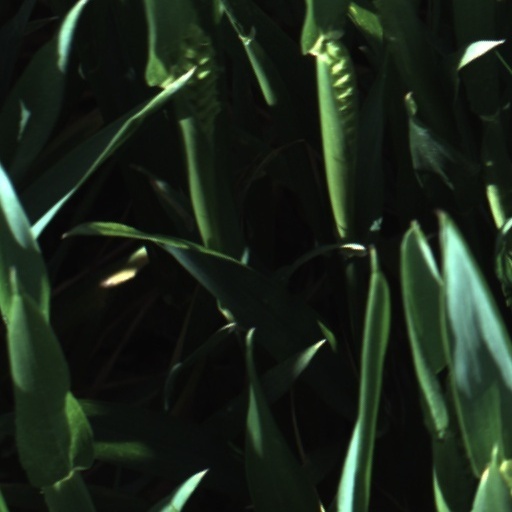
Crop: wheat